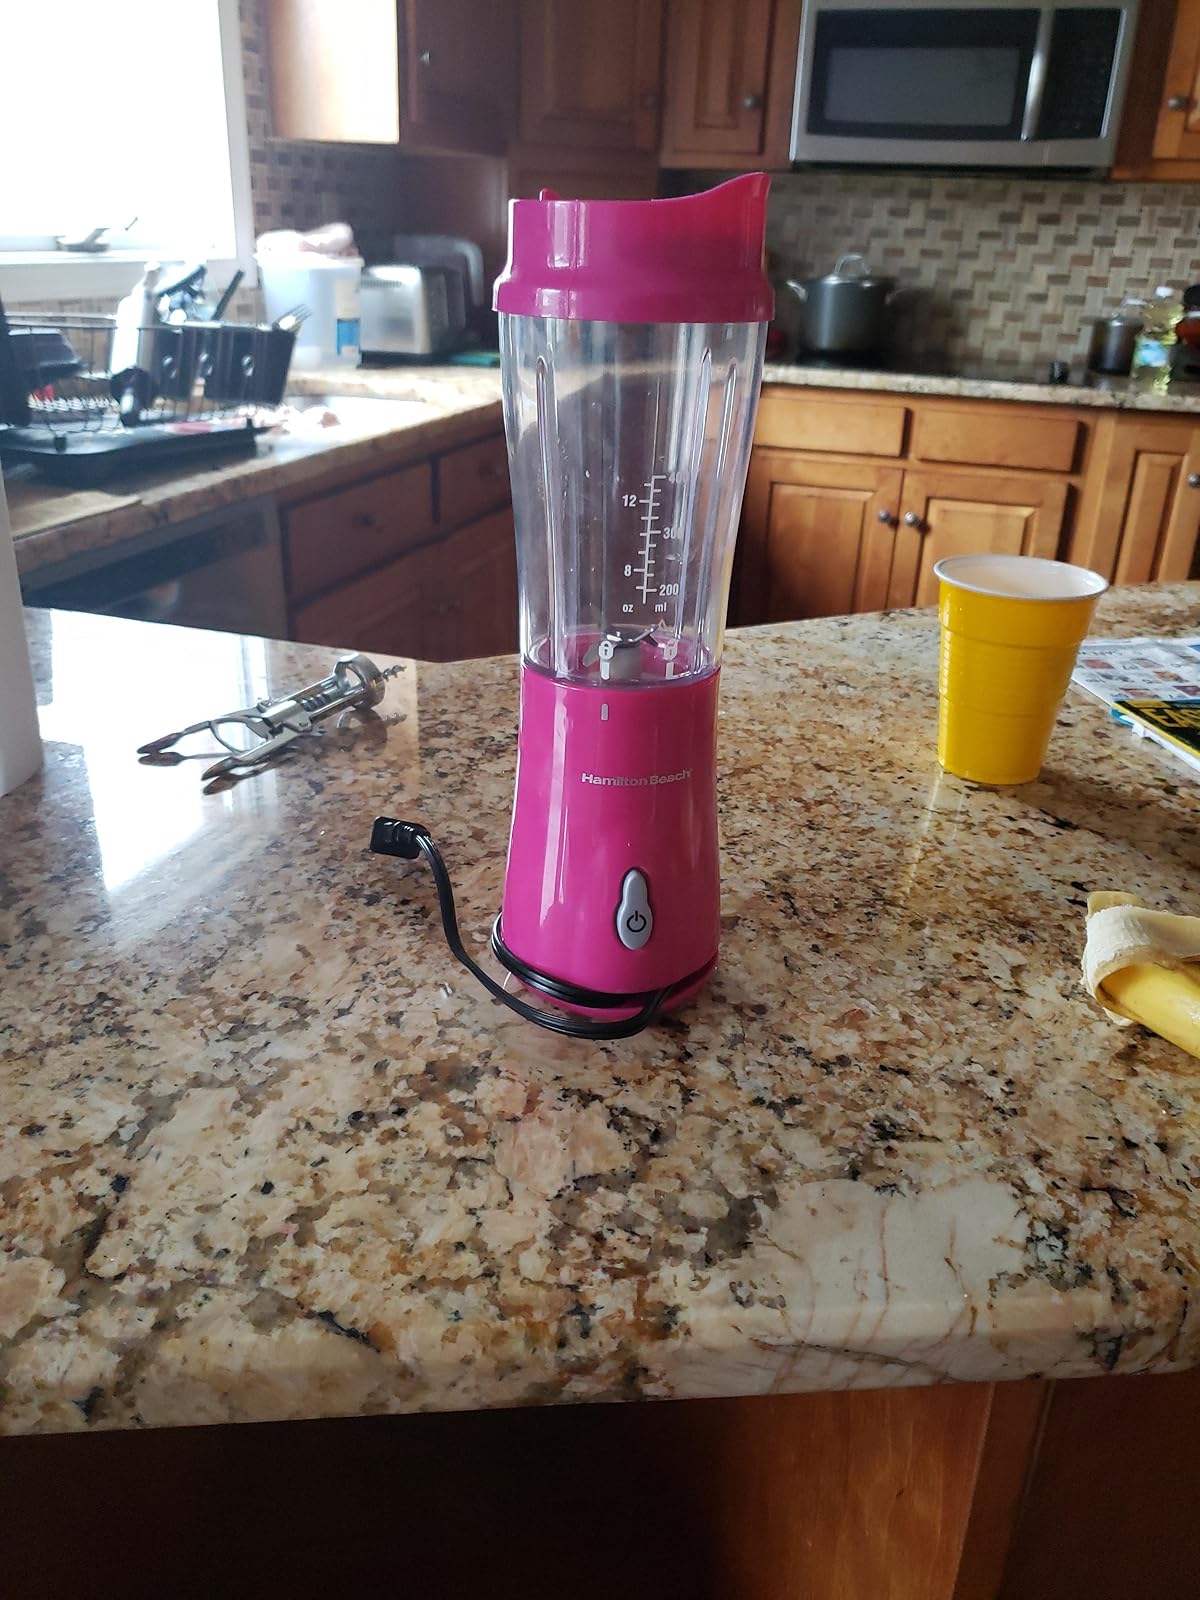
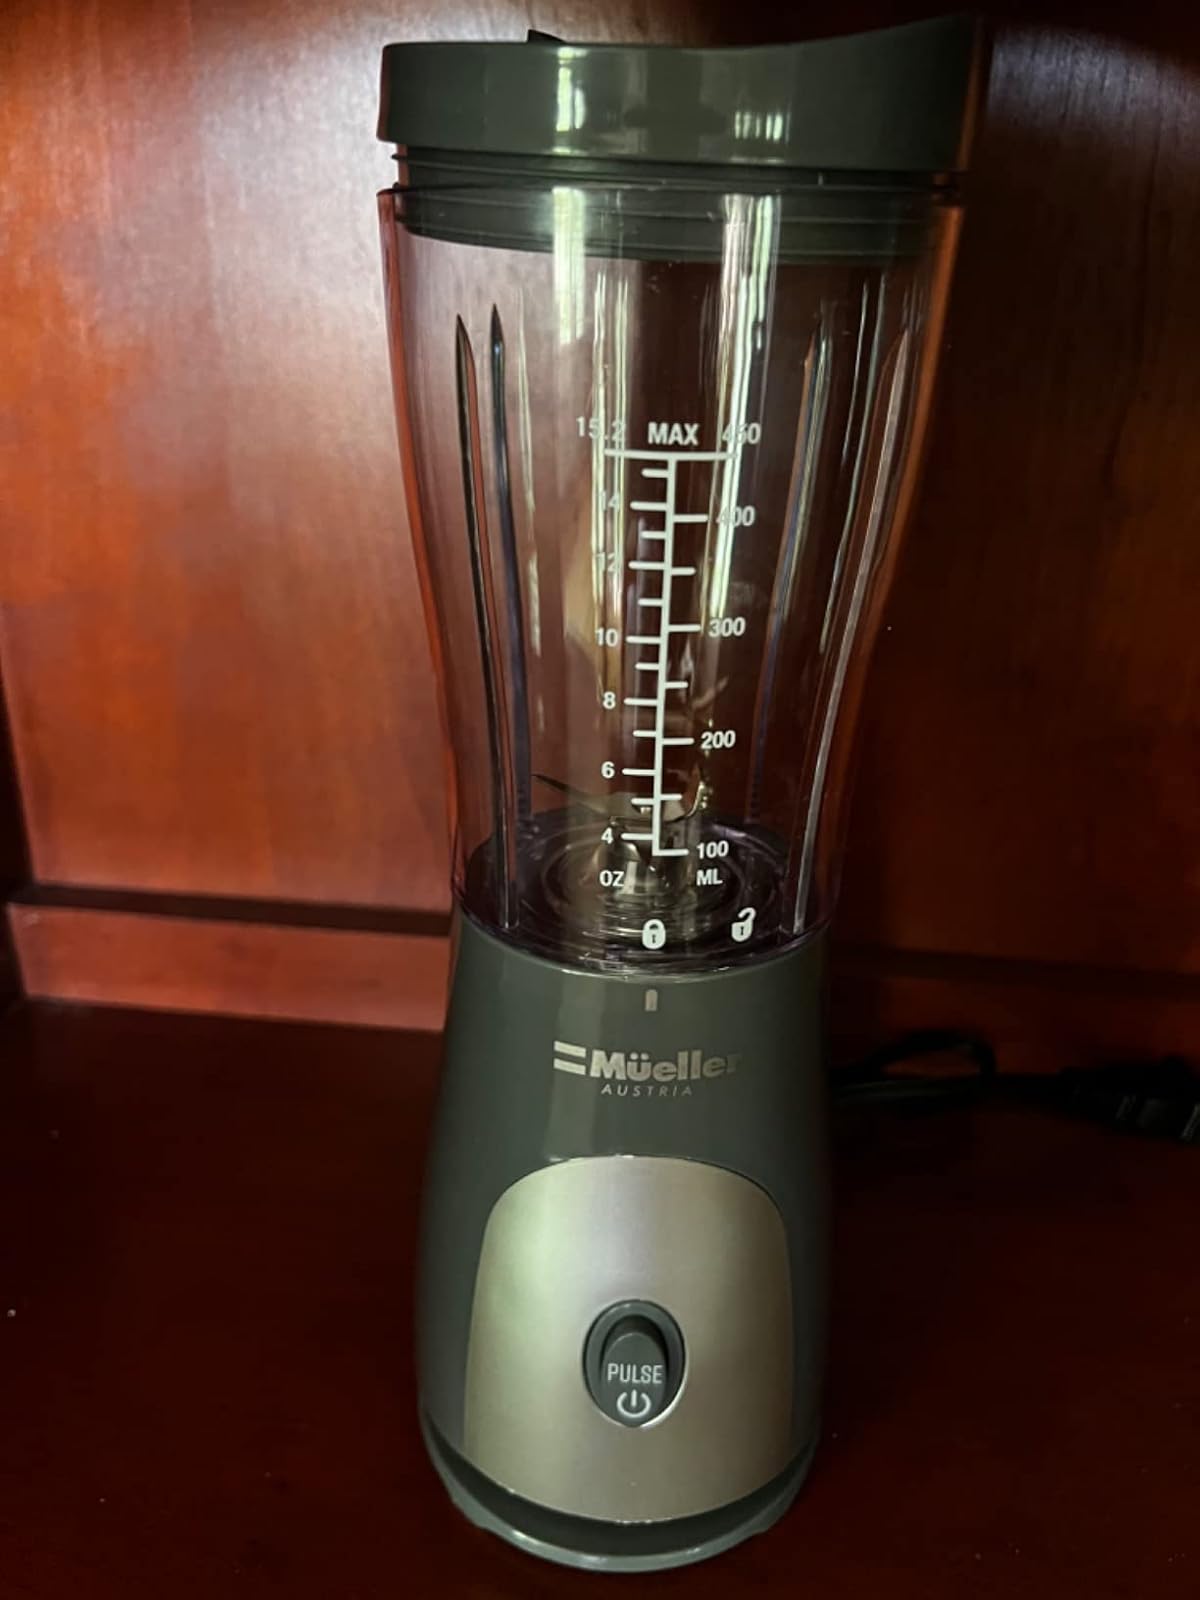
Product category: items_blender
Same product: no